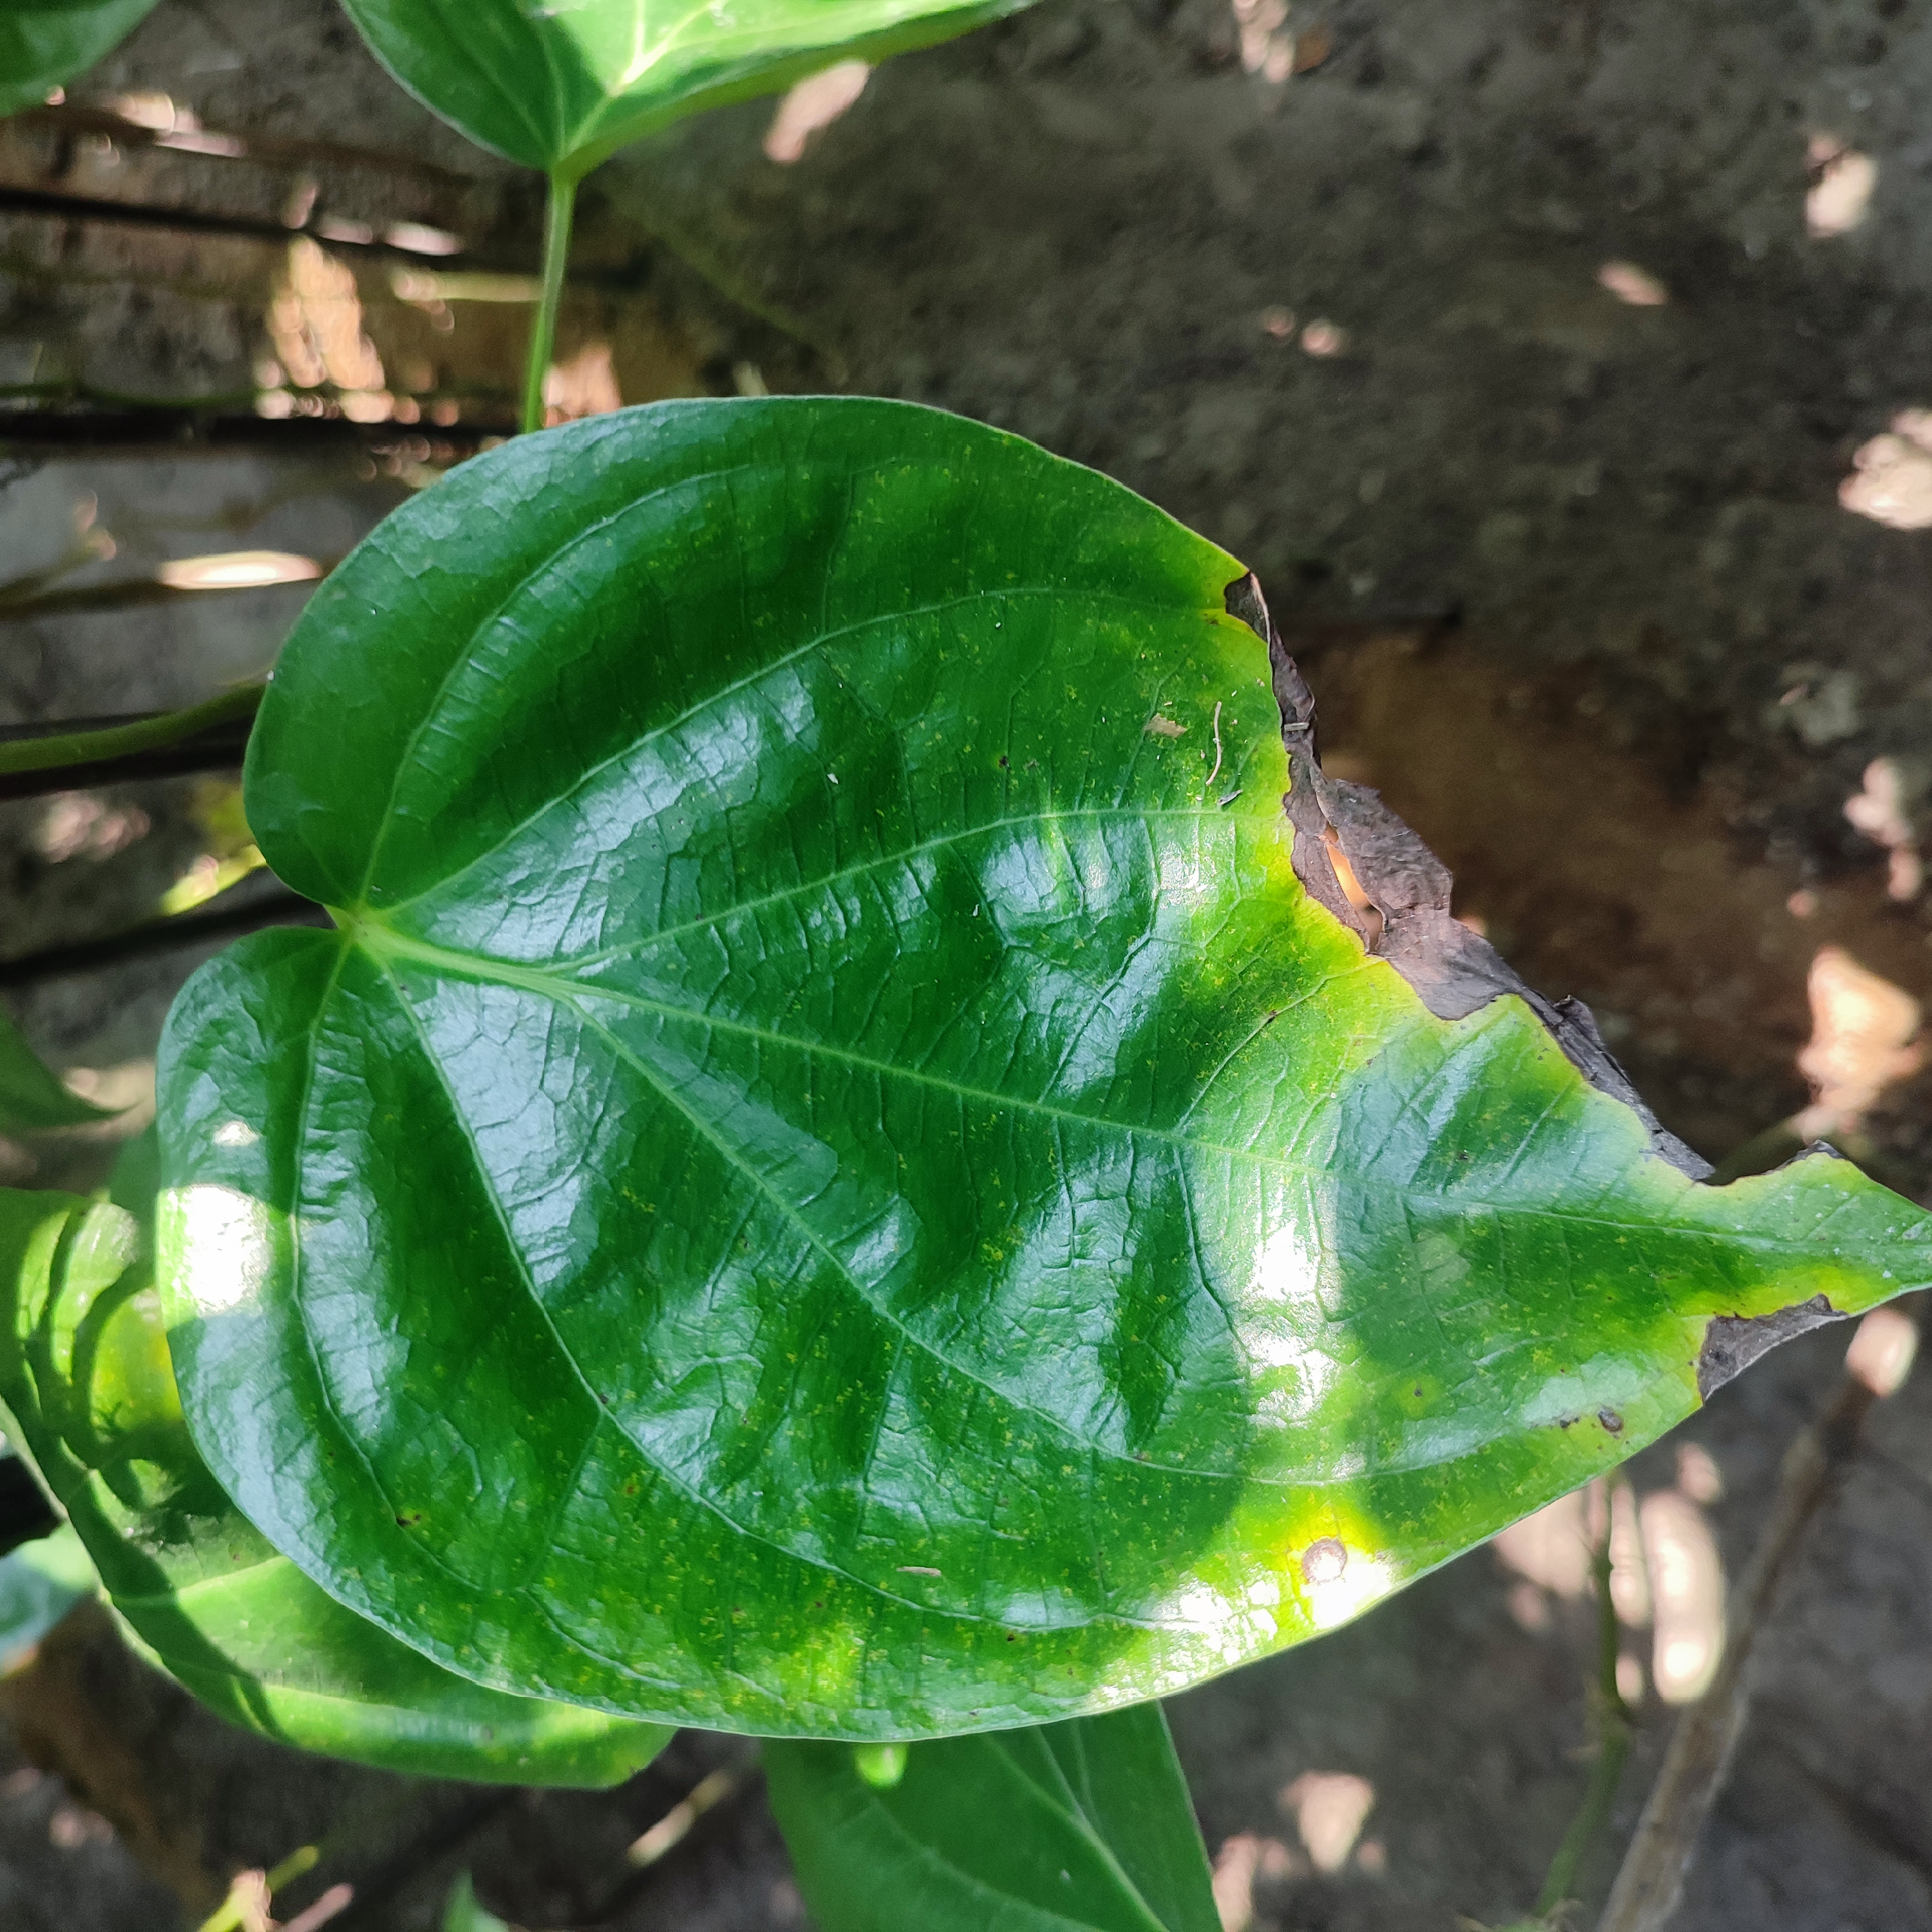
Label: Bacterial_Leaf_Disease